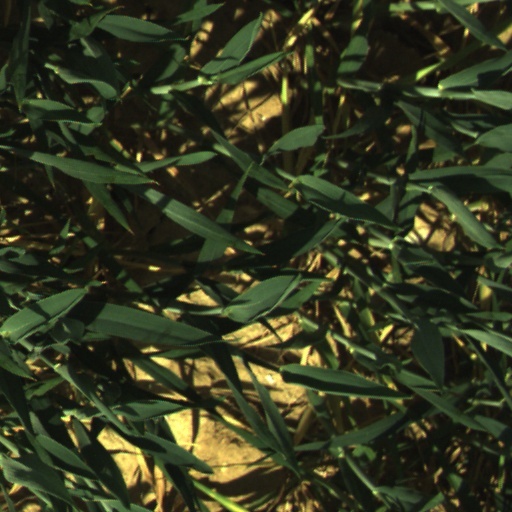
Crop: wheat